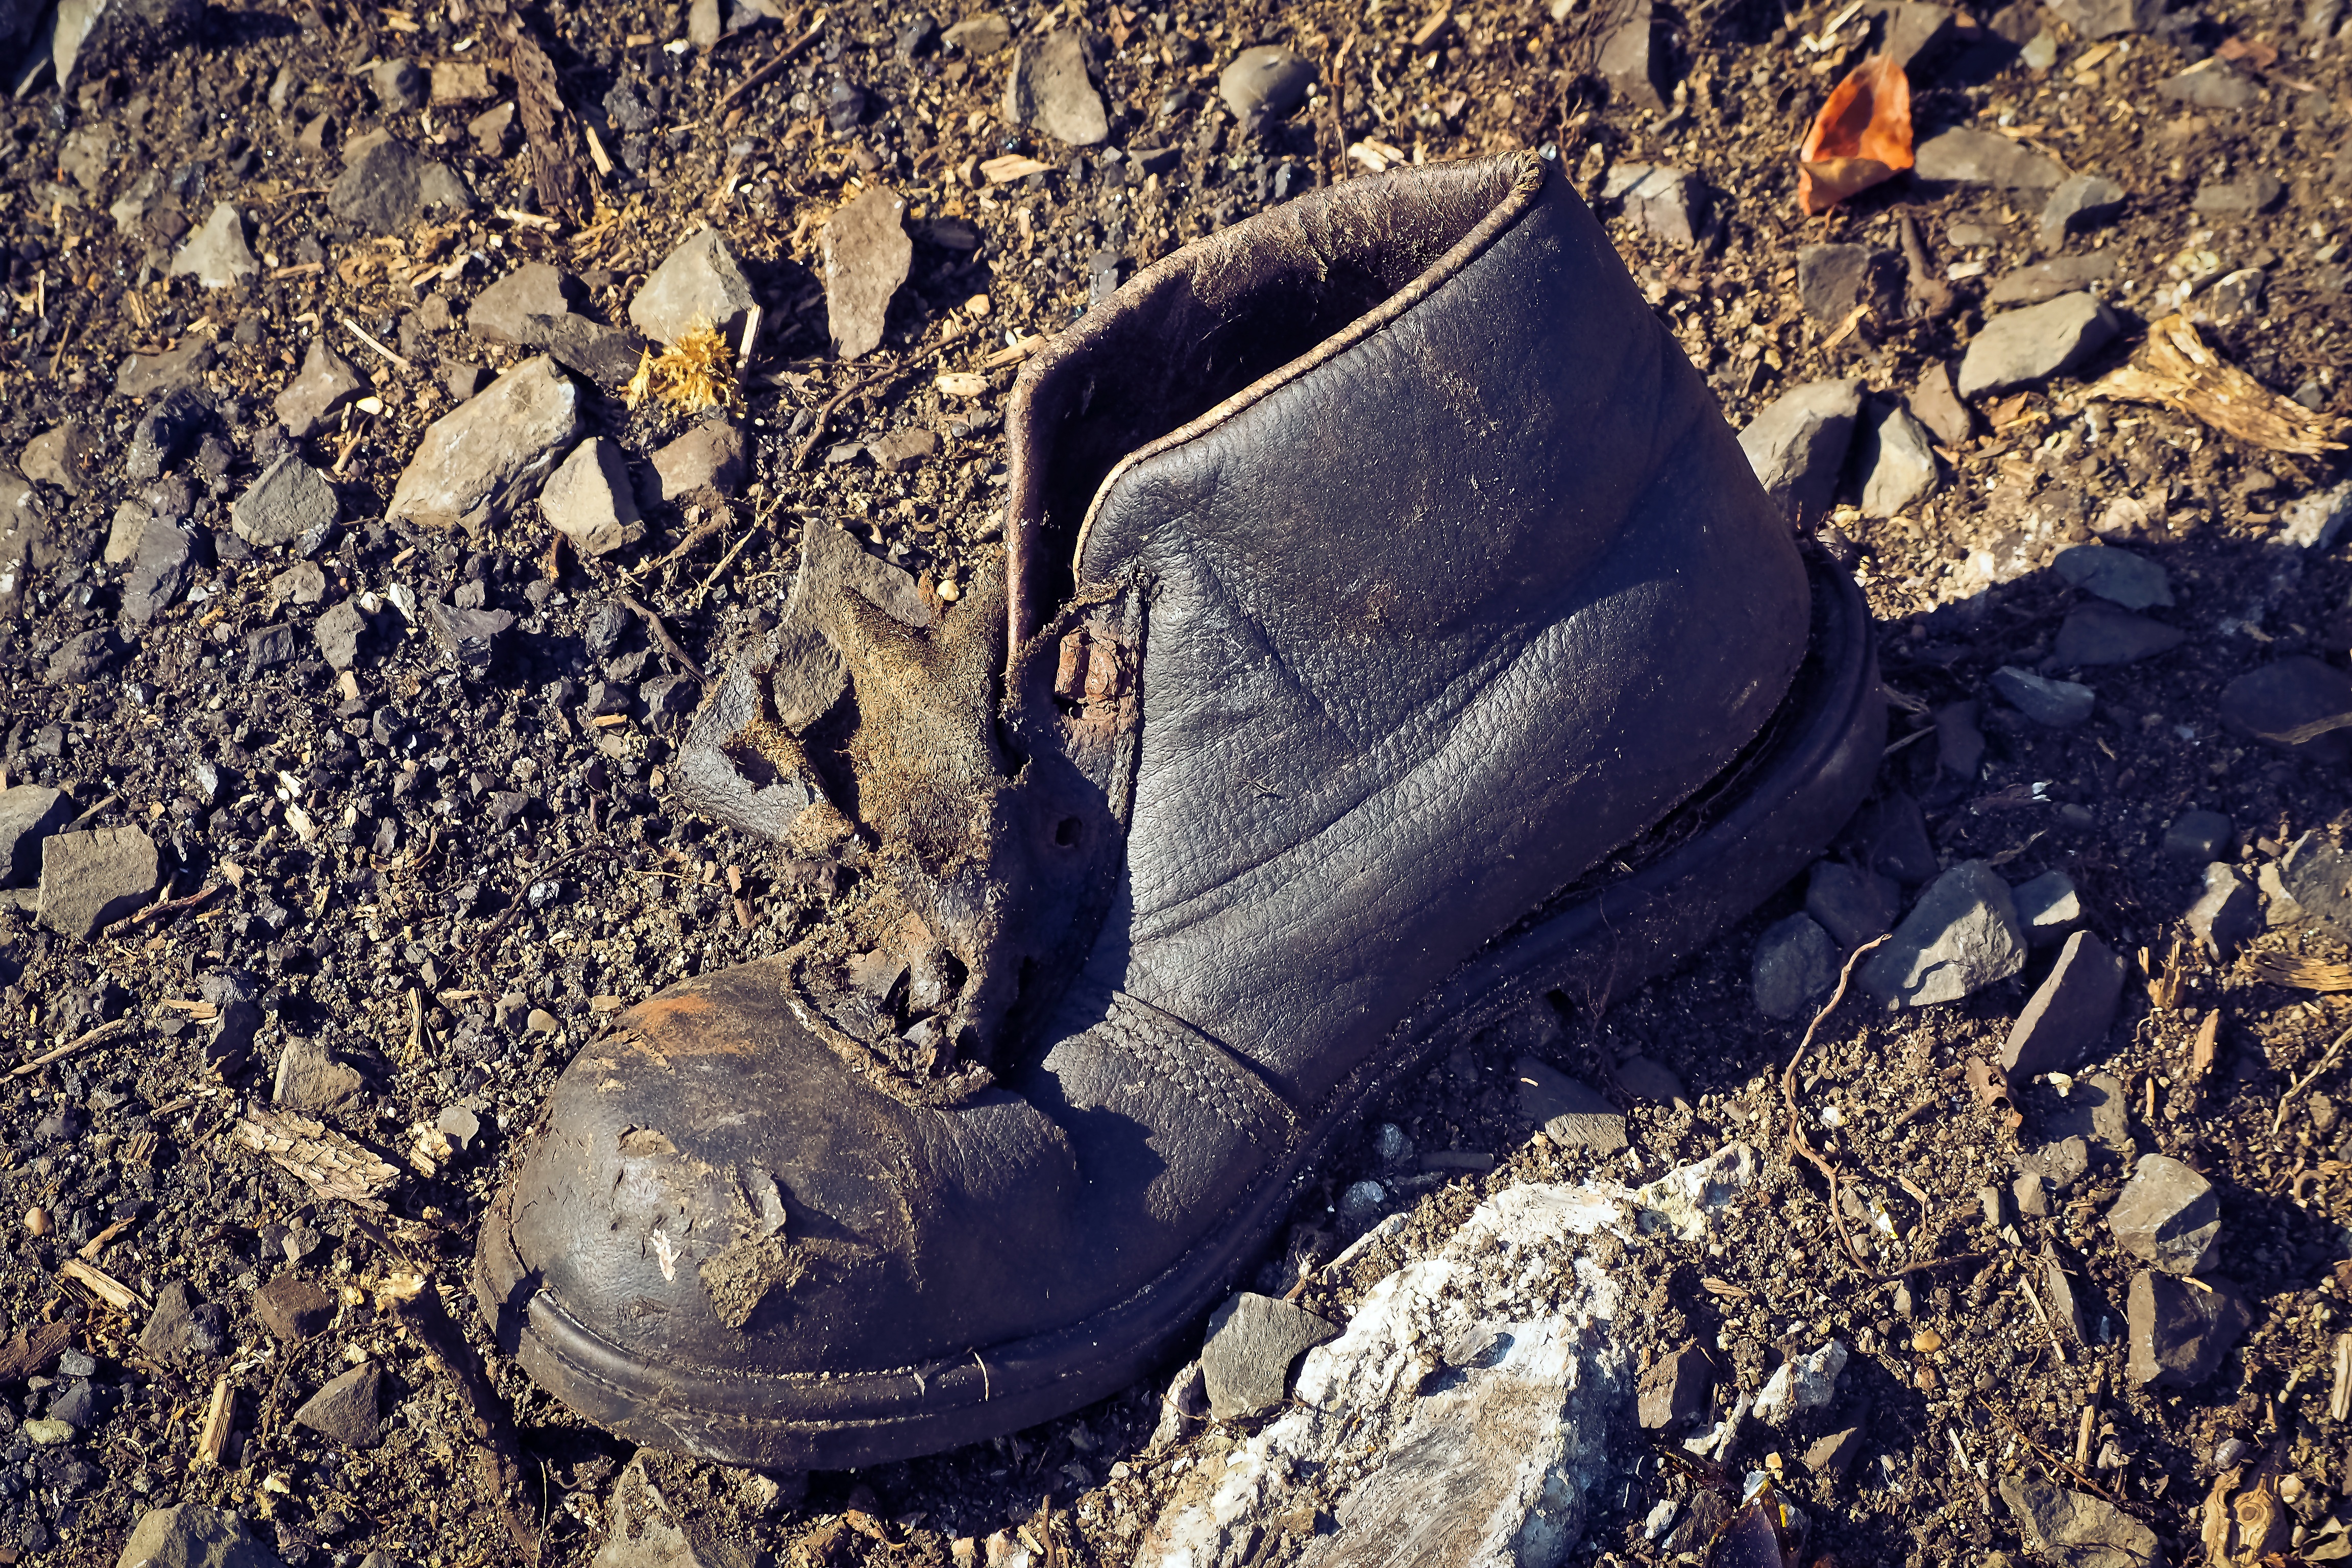
water, sand, rock, shoe, old, reflection, mud, broken, soil, blue, decay, material, transience, geology, temple, waste, garbage, debris, pollution, past, transient, break up, lapsed, ailing, tooth of time